British electric multiple units

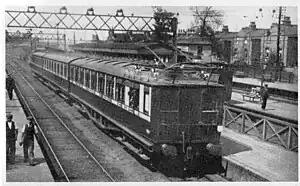
LB&SCR train at Wandsworth Road station, about 1909

Volks Electric Railway, the first electric passenger railway in Britain, opened in 1883 as a short gauge electric railway running for in Brighton. At first electrical power at 160 V DC was supplied to a small car using the two running rails, but it was not long before a third live rail was added, a sliding shoe making contact to the top.